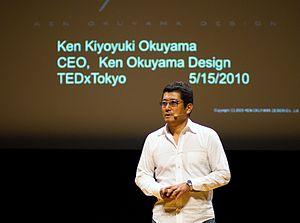
Kiyoyuki Okuyama est un designer automobile japonais. Plus connu sous le nom de Ken Okuyama, il a notamment dessiné la Ferrari Enzo et la Honda NSX.